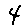
Label: 4